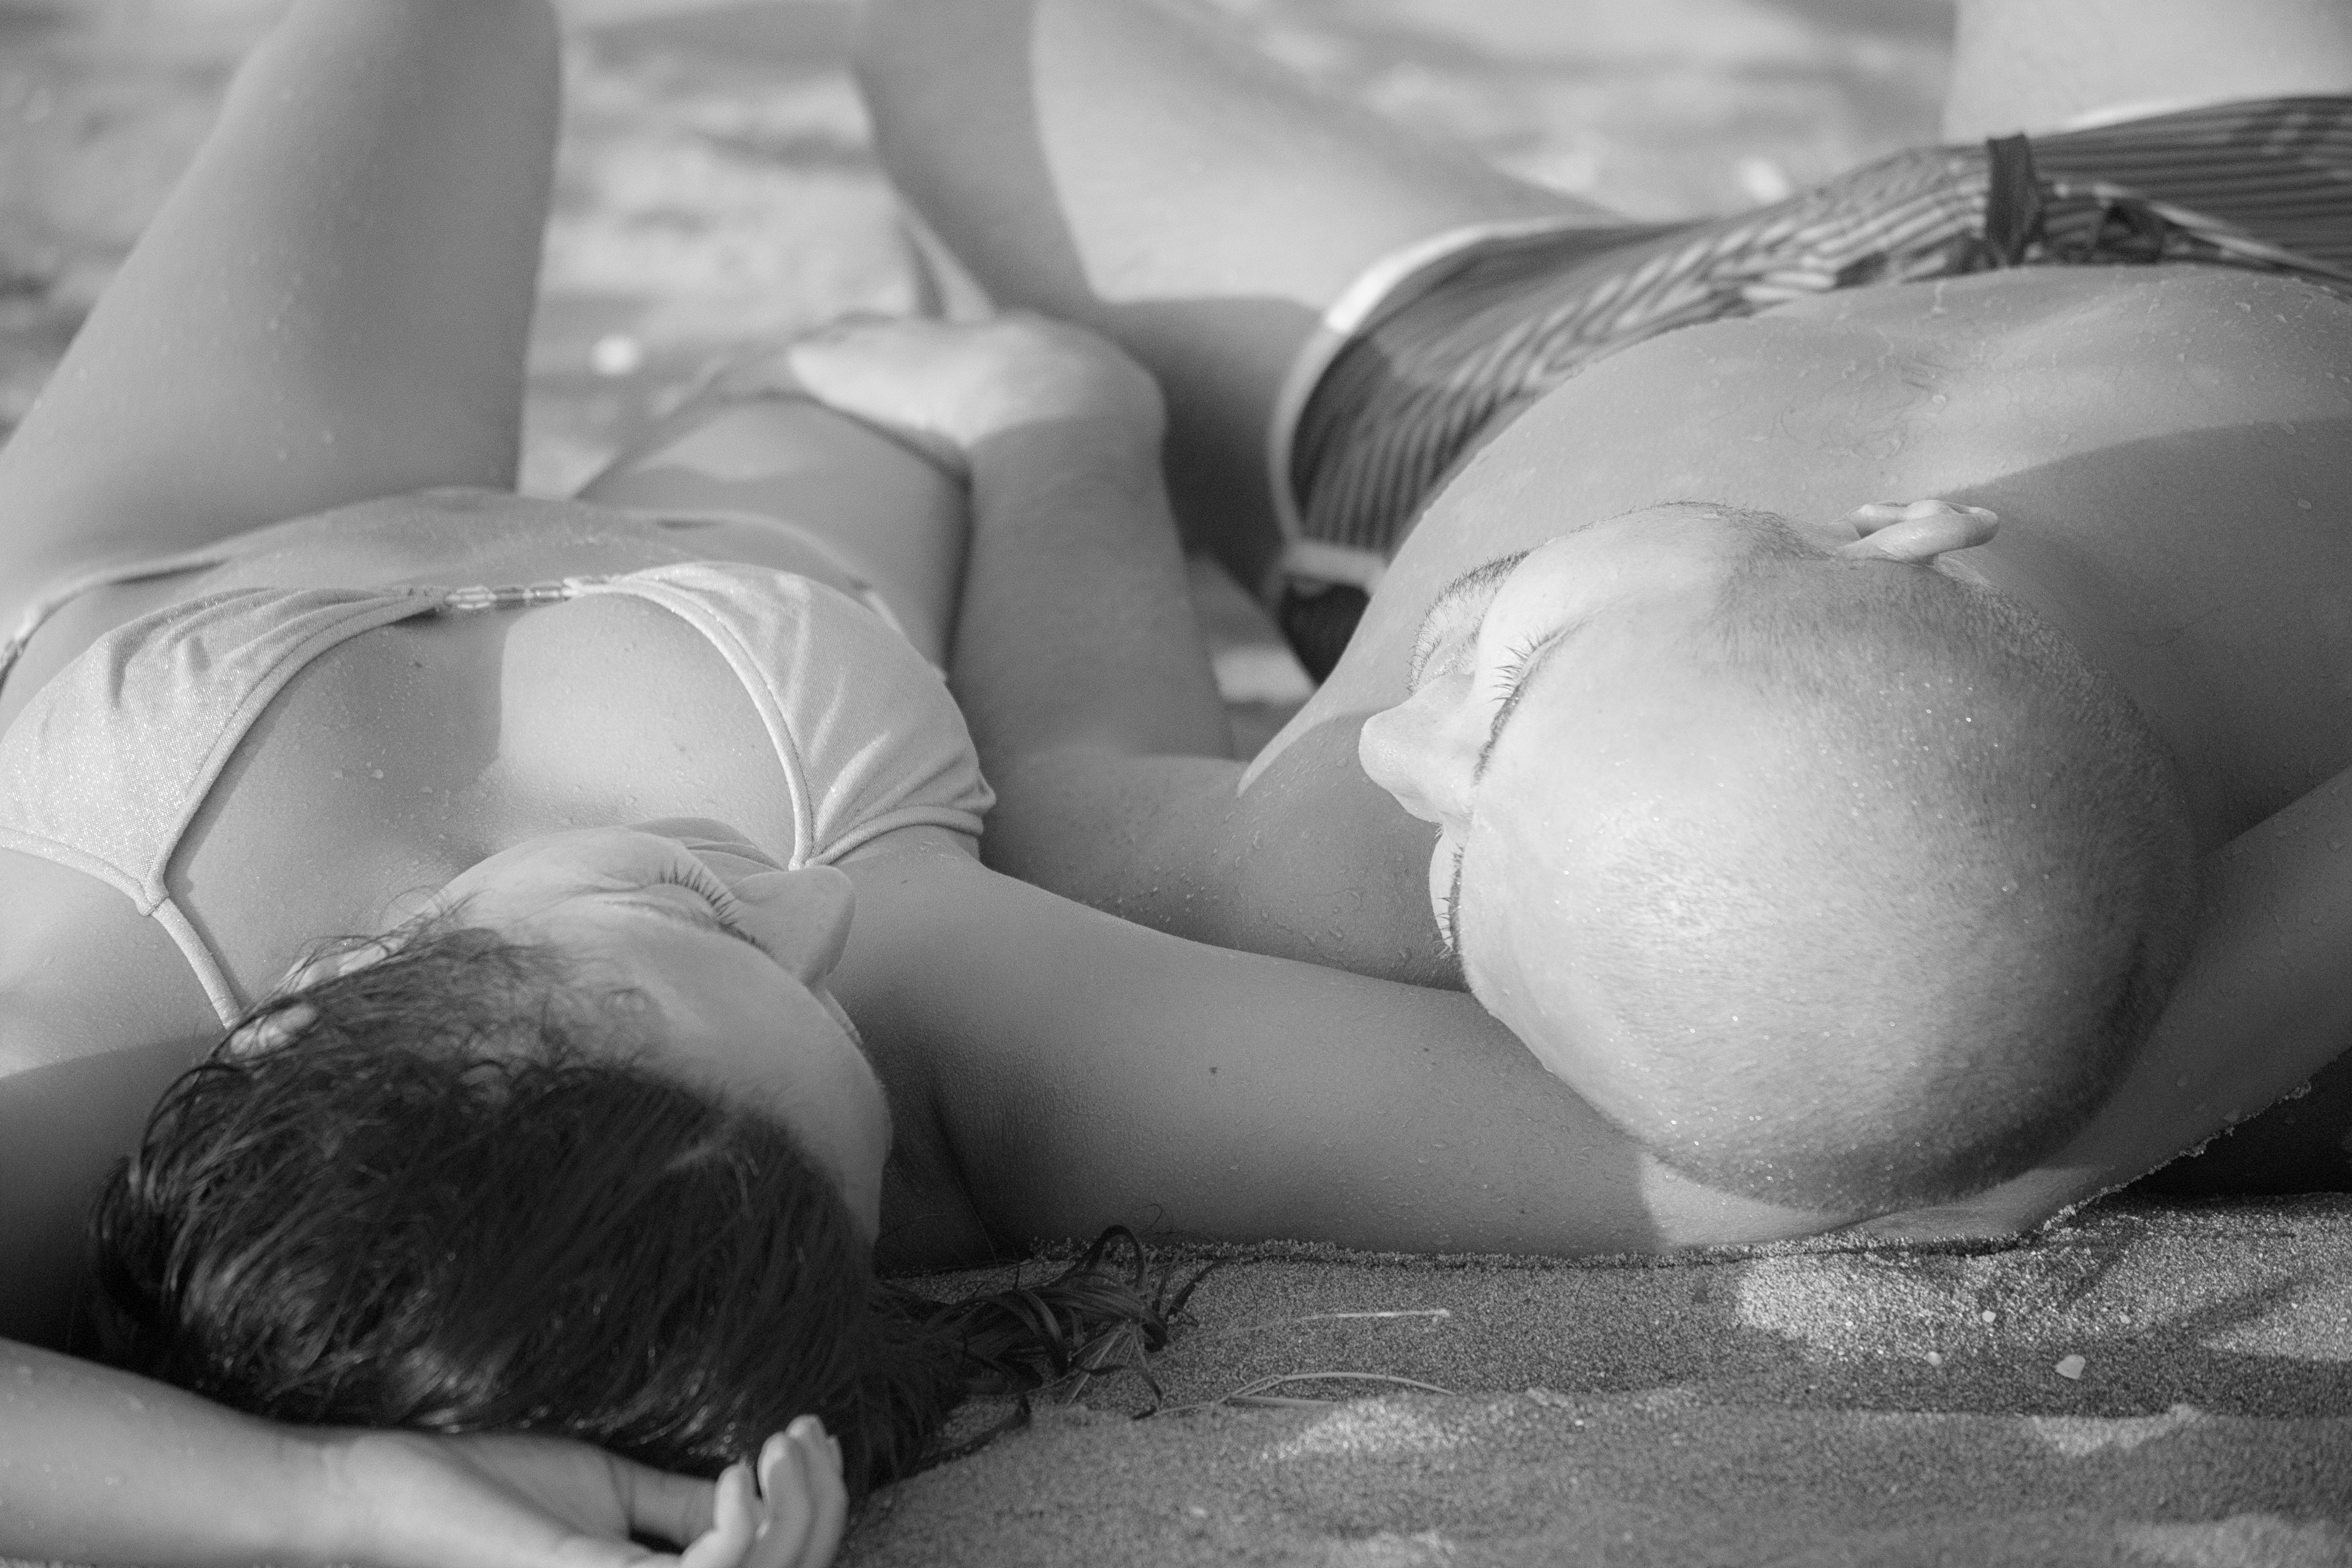
hand, man, beach, sea, outdoor, person, black and white, people, girl, woman, white, photography, summer, vacation, leg, love, portrait, model, young, sitting, couple, romance, romantic, child, clothing, black, monochrome, together, girlfriend, lingerie, relationship, infant, photograph, beauty, lovers, attractive, interaction, photo shoot, sense, monochrome photography, human positions, undergarment, art model, couple lying on the beach, couple on the sand